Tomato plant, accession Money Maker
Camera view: bottom (45 deg); turntable rotation: 180 degrees
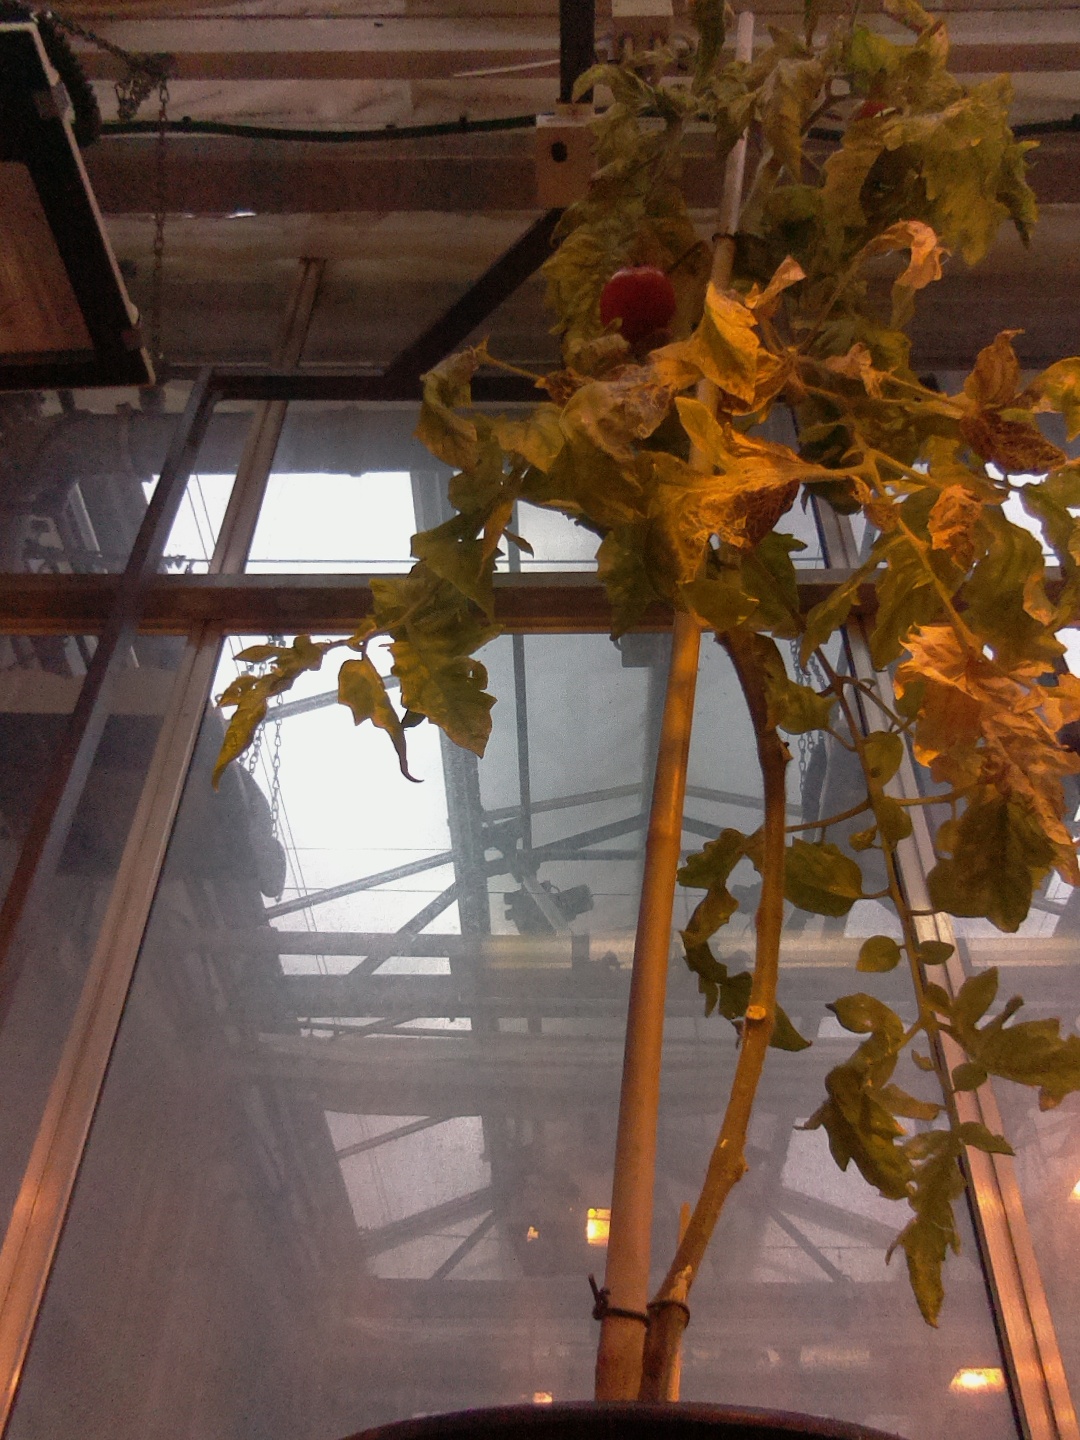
BBCH growth stage 82: 20%-30% of fruits show typical fully ripe color